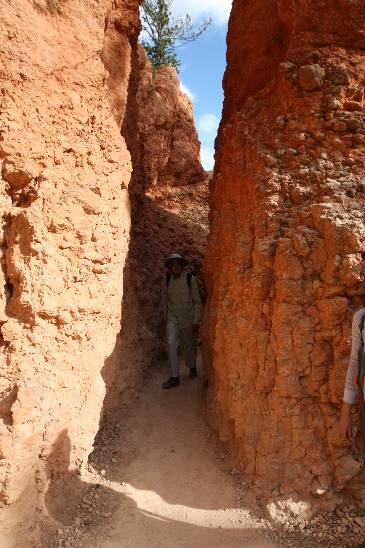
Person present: No